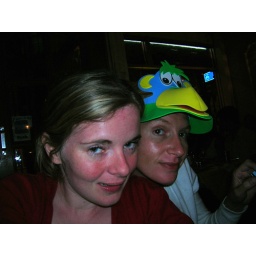
g and l with best monkey hat in the world